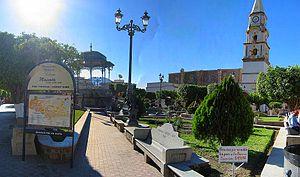
Mascota est une ville et une municipalité de l'État de Jalisco au Mexique.